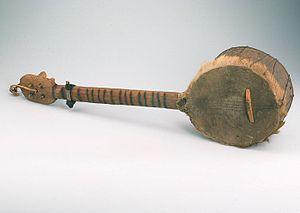
Les Kaonde sont une population bantoue d'Afrique australe et centrale, vivant principalement en Zambie dans la Province Nord-Occidentale, également au nord-est de la République démocratique du Congo dans la région du Haut-Shaba.